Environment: real
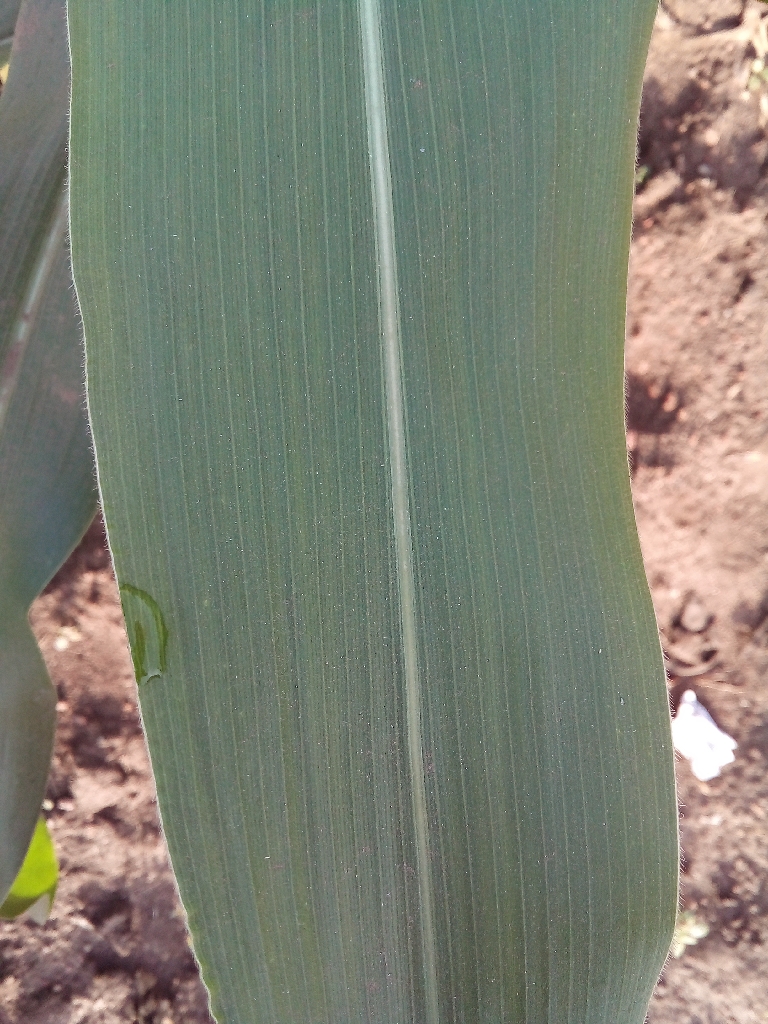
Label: healthy